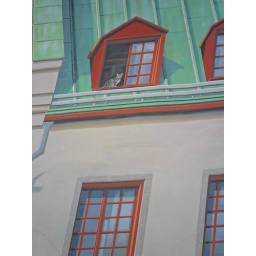
part of a mural in Quebec city,focusing on a cat in a window